2020 Tarlac shooting

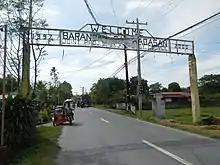
Barangay Cabayaoasan in Paniqui, where the shooting incident took place

The incident began when Nuezca confronted the Gregorio family for using a "boga", an improvised noisemaker cannon typically made from bamboo, a PVC pipe, or through linkage of opened tin cans. When Nuezca attempted to arrest Frank Anthony "Anton" Gregorio, who appeared intoxicated, his mother, 55-year-old Sonia Gregorio, intervened by restraining her son. The confrontation escalated into a heated argument, culminating in Nuezca fatally shooting both victims. According to Police Colonel Renante Cabico, director of the Tarlac Provincial Police Office, Nuezca was off duty at the time of the incident.